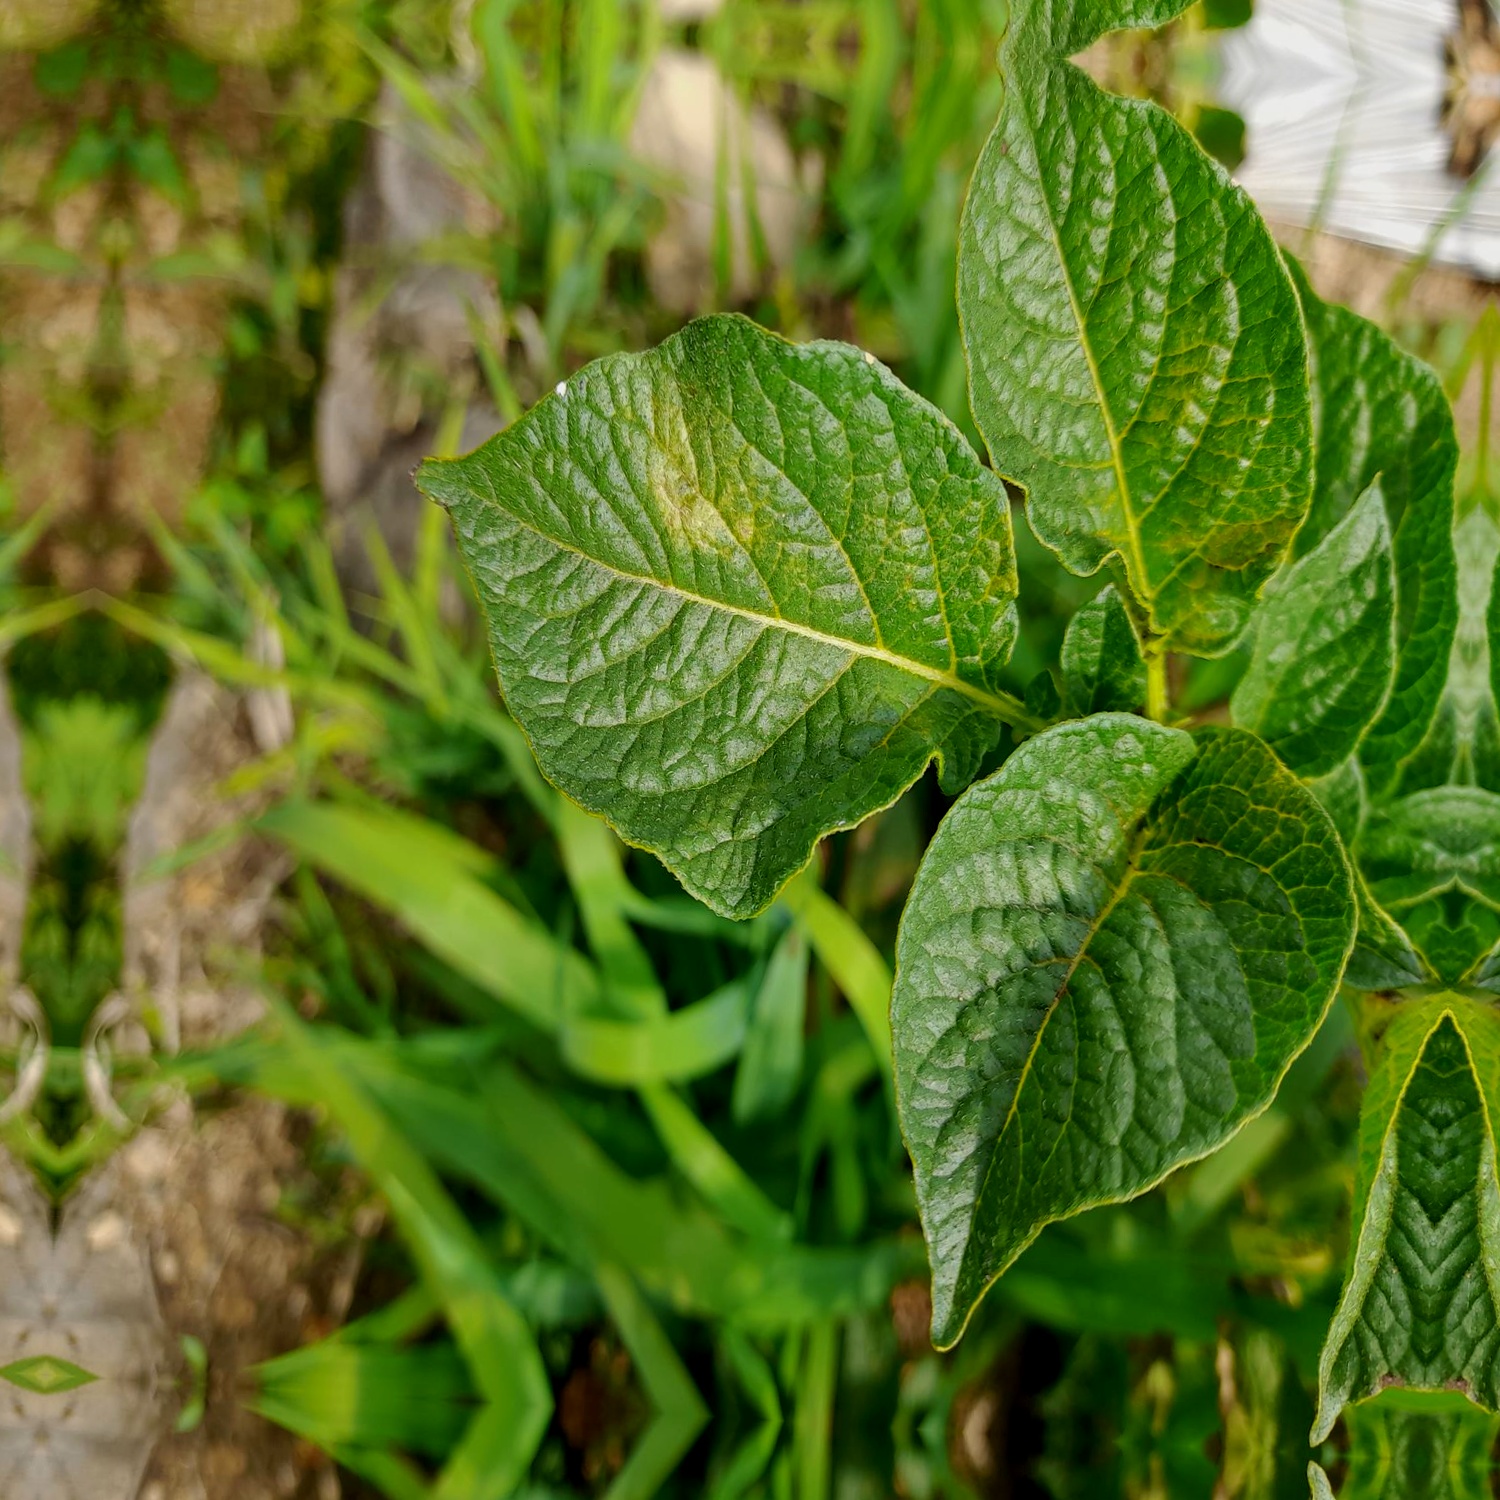
Etiqueta: Virus